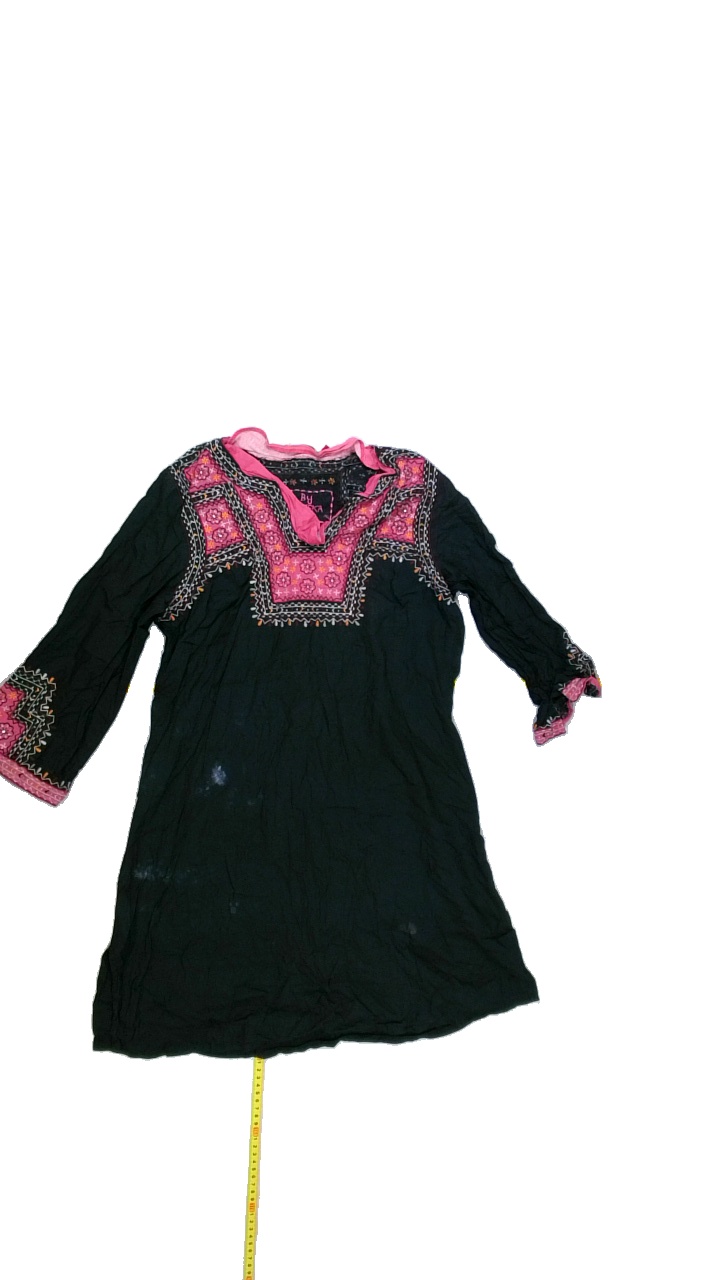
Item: Tunic (Ladies)
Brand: Indiska
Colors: Multicolor, White, Pink, Orange, Red
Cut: C-collar, Regular
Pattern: Geometric print
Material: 100%cotton
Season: All
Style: No trend
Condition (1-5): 2
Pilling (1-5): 3
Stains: Yes
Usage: Export
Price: <50